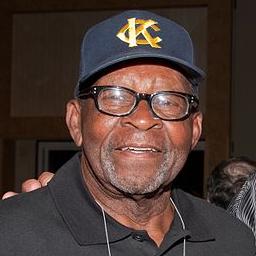
Age: 77